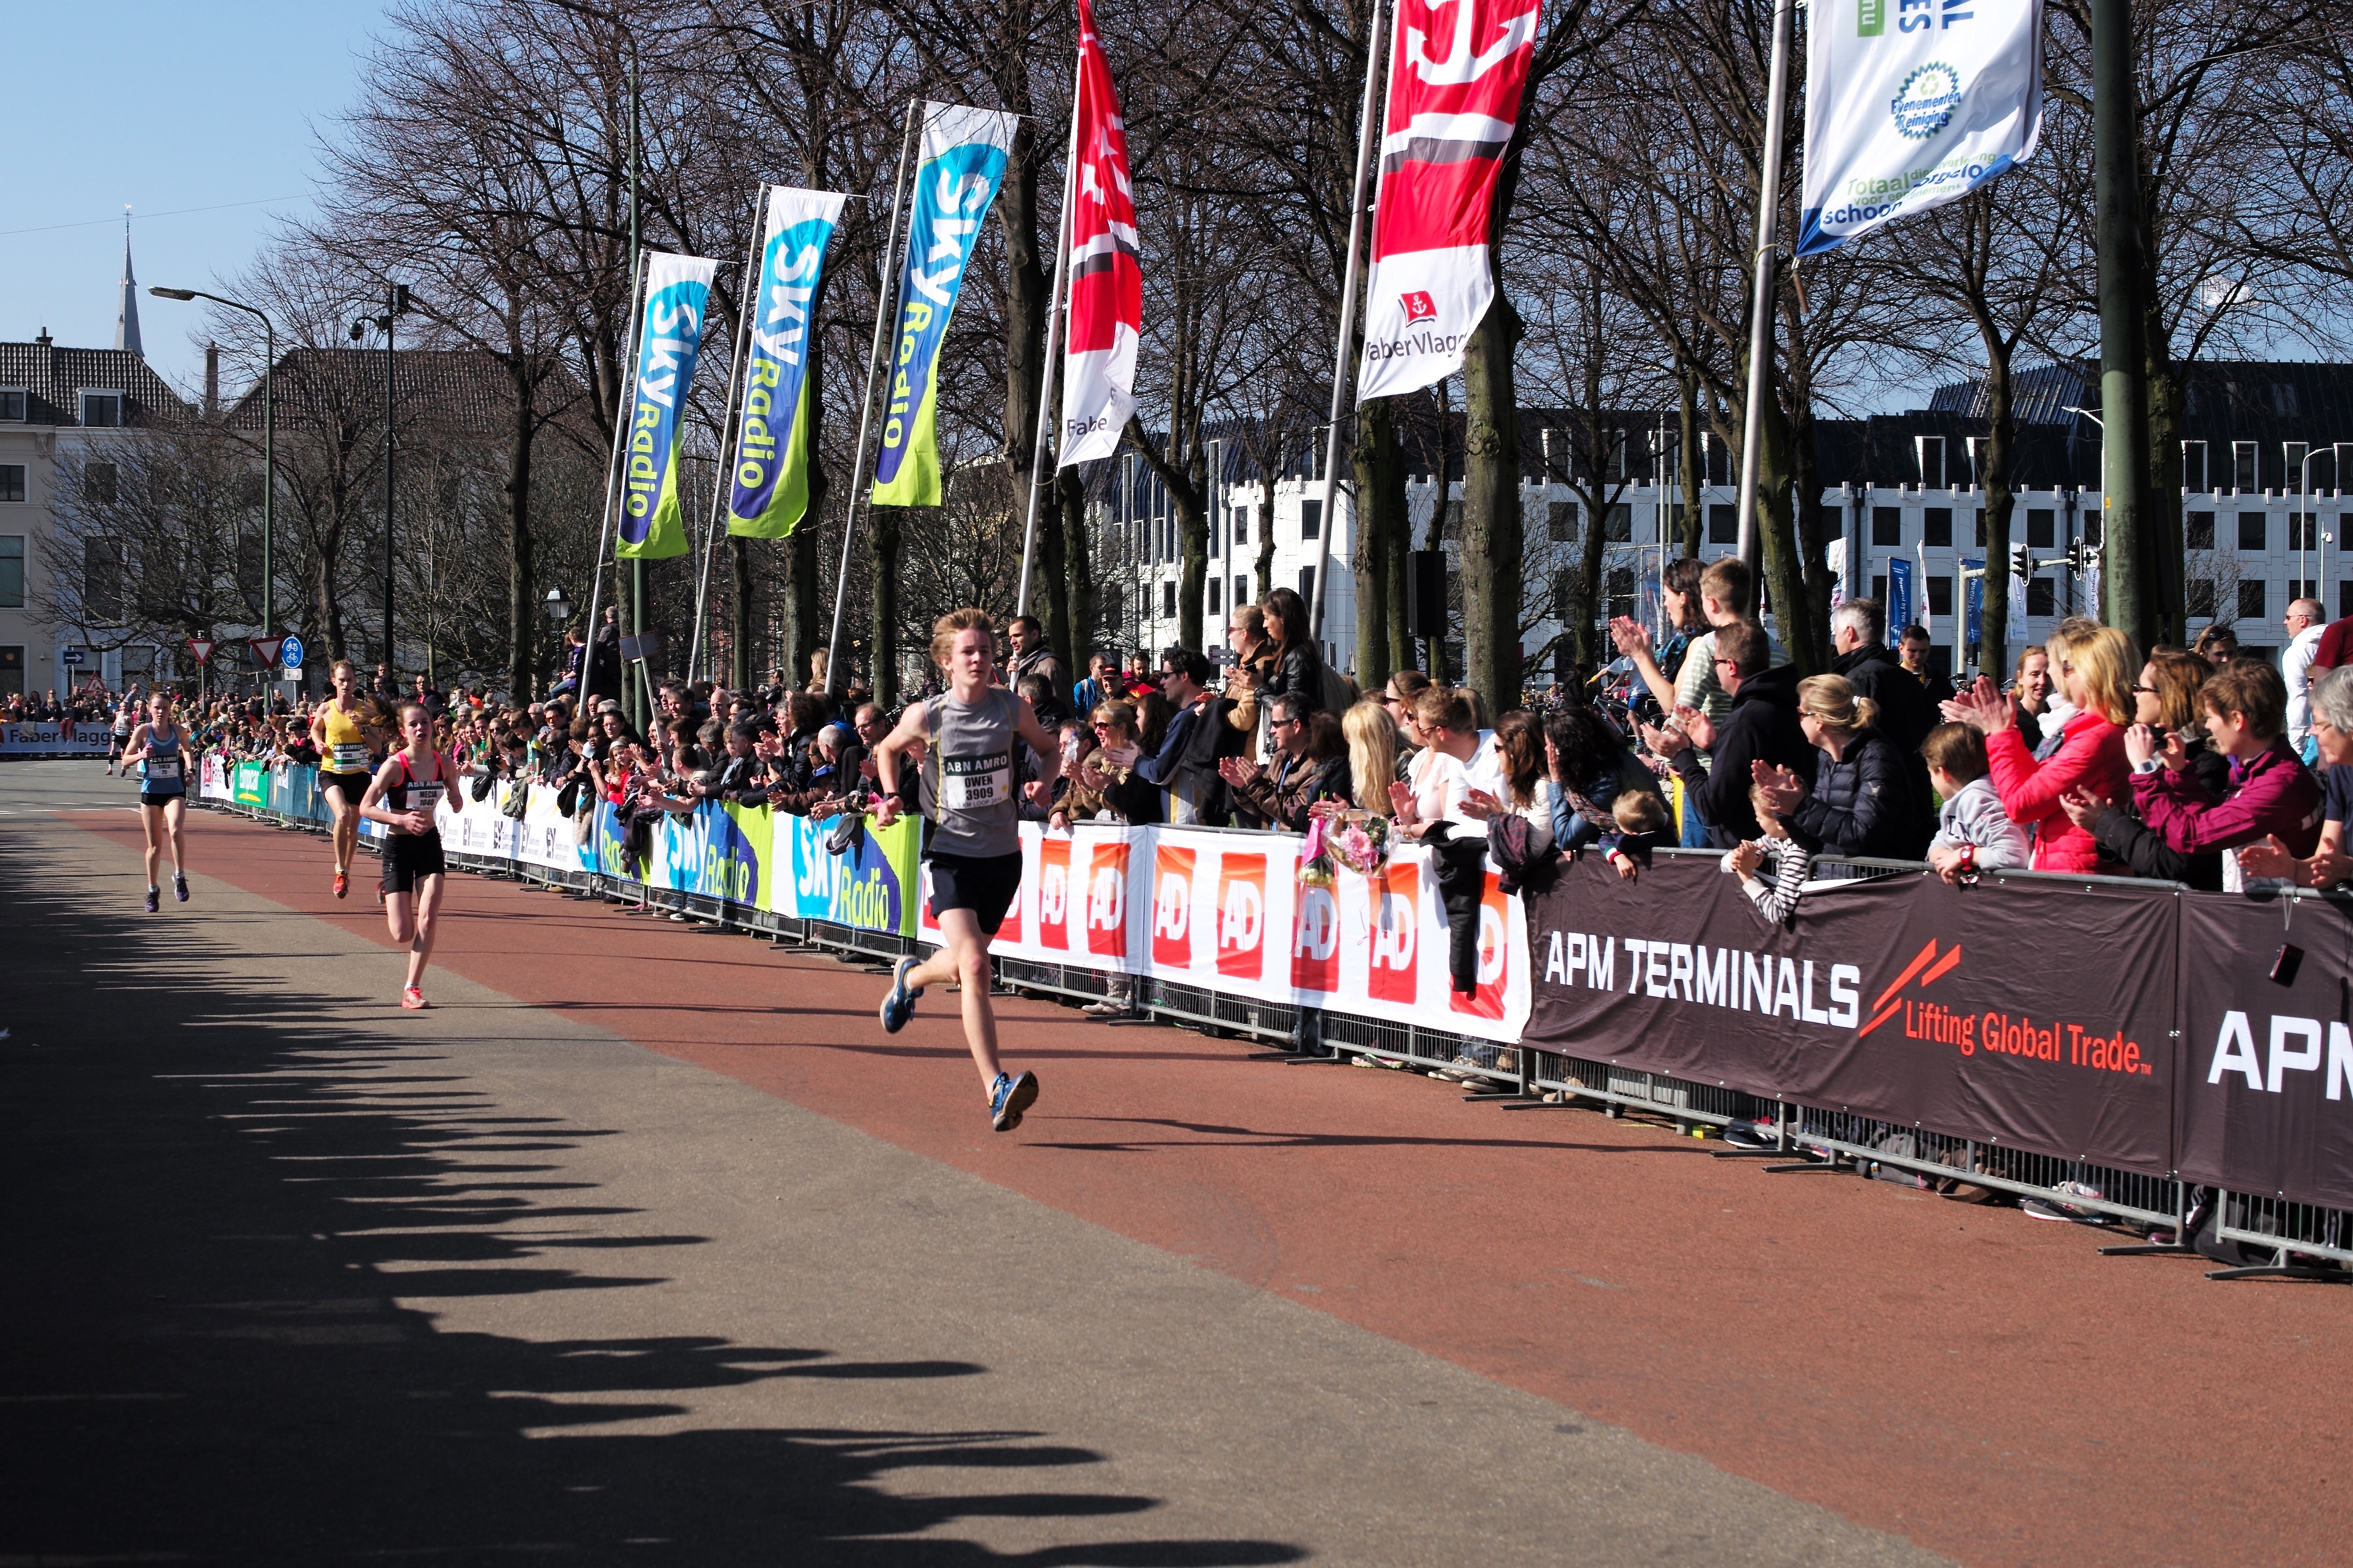
person, sport, running, run, crowd, recreation, europe, race, holland, hague, netherlands, marathon, 50mm, f14, sports, runners, 5k, endurance, summilux, athletics, leicam, typ240, cpc, citypiercity, physical exercise, outdoor recreation, human action, individual sports, endurance sports, duathlon, track and field athletics, long distance running, half marathon